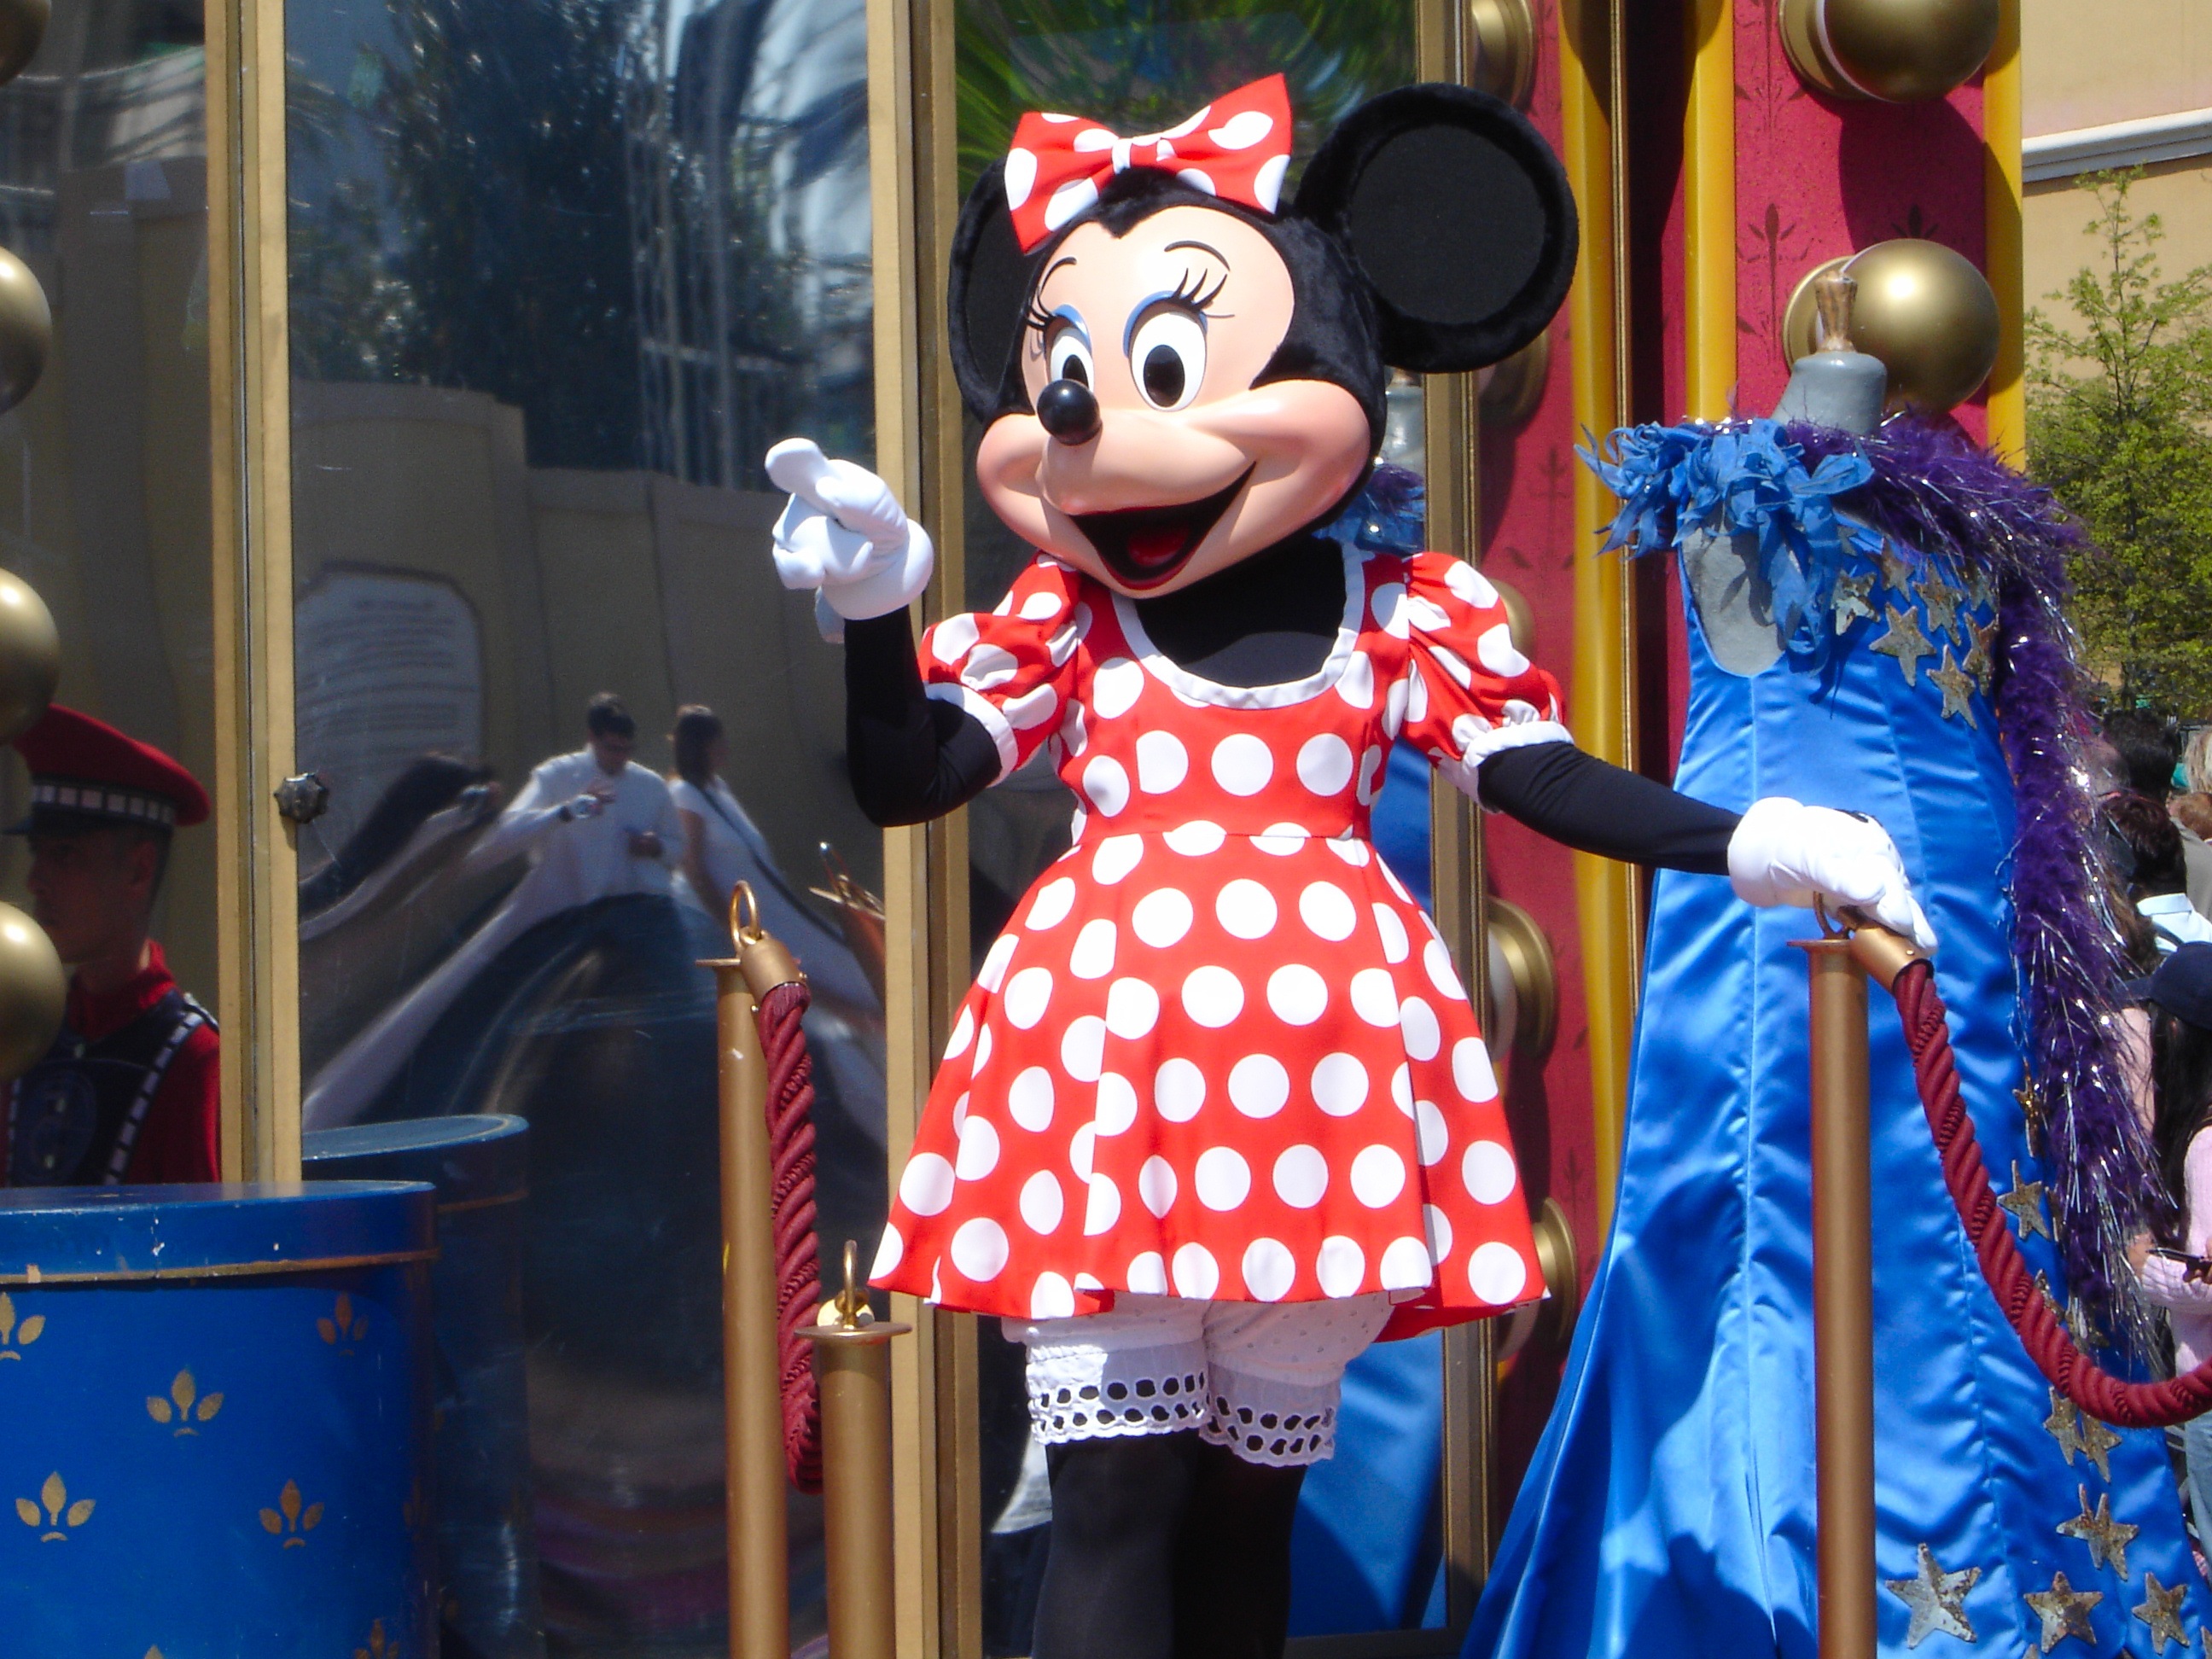
paris, carnival, amusement park, parade, festival, disneyland, theme, disneyland paris, minnie mouse, disney parade